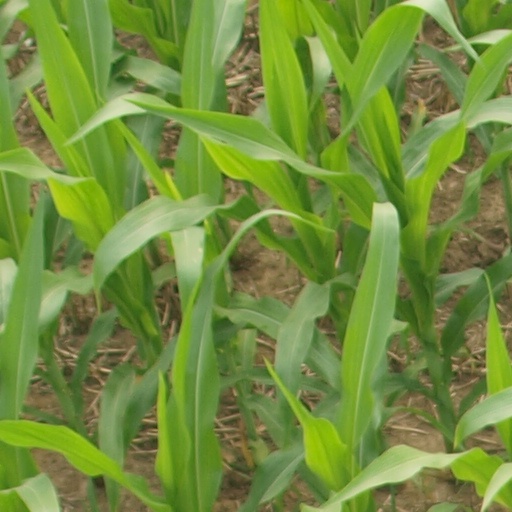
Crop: maize; corn